Nalorphine

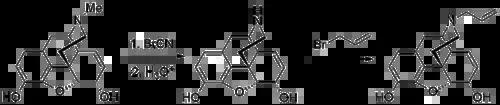
Nalorphine synthesis: amended procedure:

More recently, it has become much more commonplace to use ethyl chloroformate instead of cyanogen bromide for the Von Braun degradation demethylation step. See for example the list of phenyltropanes or the synthesis of paroxetine for further examples of this.